Fail2ban

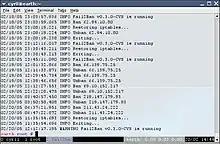
A screenshot of Fail2Ban, demonstrating its ability to ban IP addresses

Fail2ban operates by monitoring log files (e.g. , , etc.) for selected entries and running scripts based on them. Most commonly this is used to block selected IP addresses that may belong to hosts that are trying to breach the system's security. It can ban any host IP address that makes too many login attempts or performs any other unwanted action within a time frame defined by the administrator. It includes support for both IPv4 and IPv6. Optionally longer bans can be custom-configured for "recidivist" abusers that keep coming back. Fail2Ban is typically set up to unban a blocked host within a certain period, so as to not "lock out" any genuine connections that may have been temporarily misconfigured. However, an unban time of several minutes is usually enough to stop a network connection being flooded by malicious connections, as well as reducing the likelihood of a successful dictionary attack.